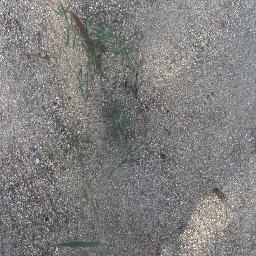
Label: negative